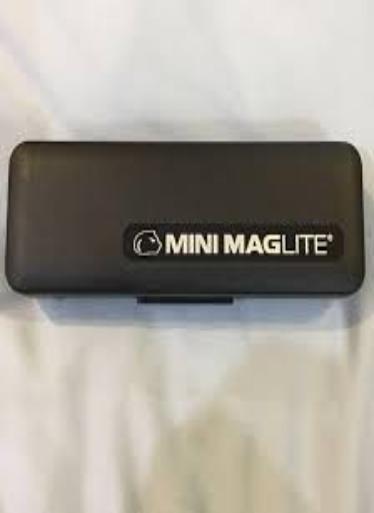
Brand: maglite
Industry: Necessities